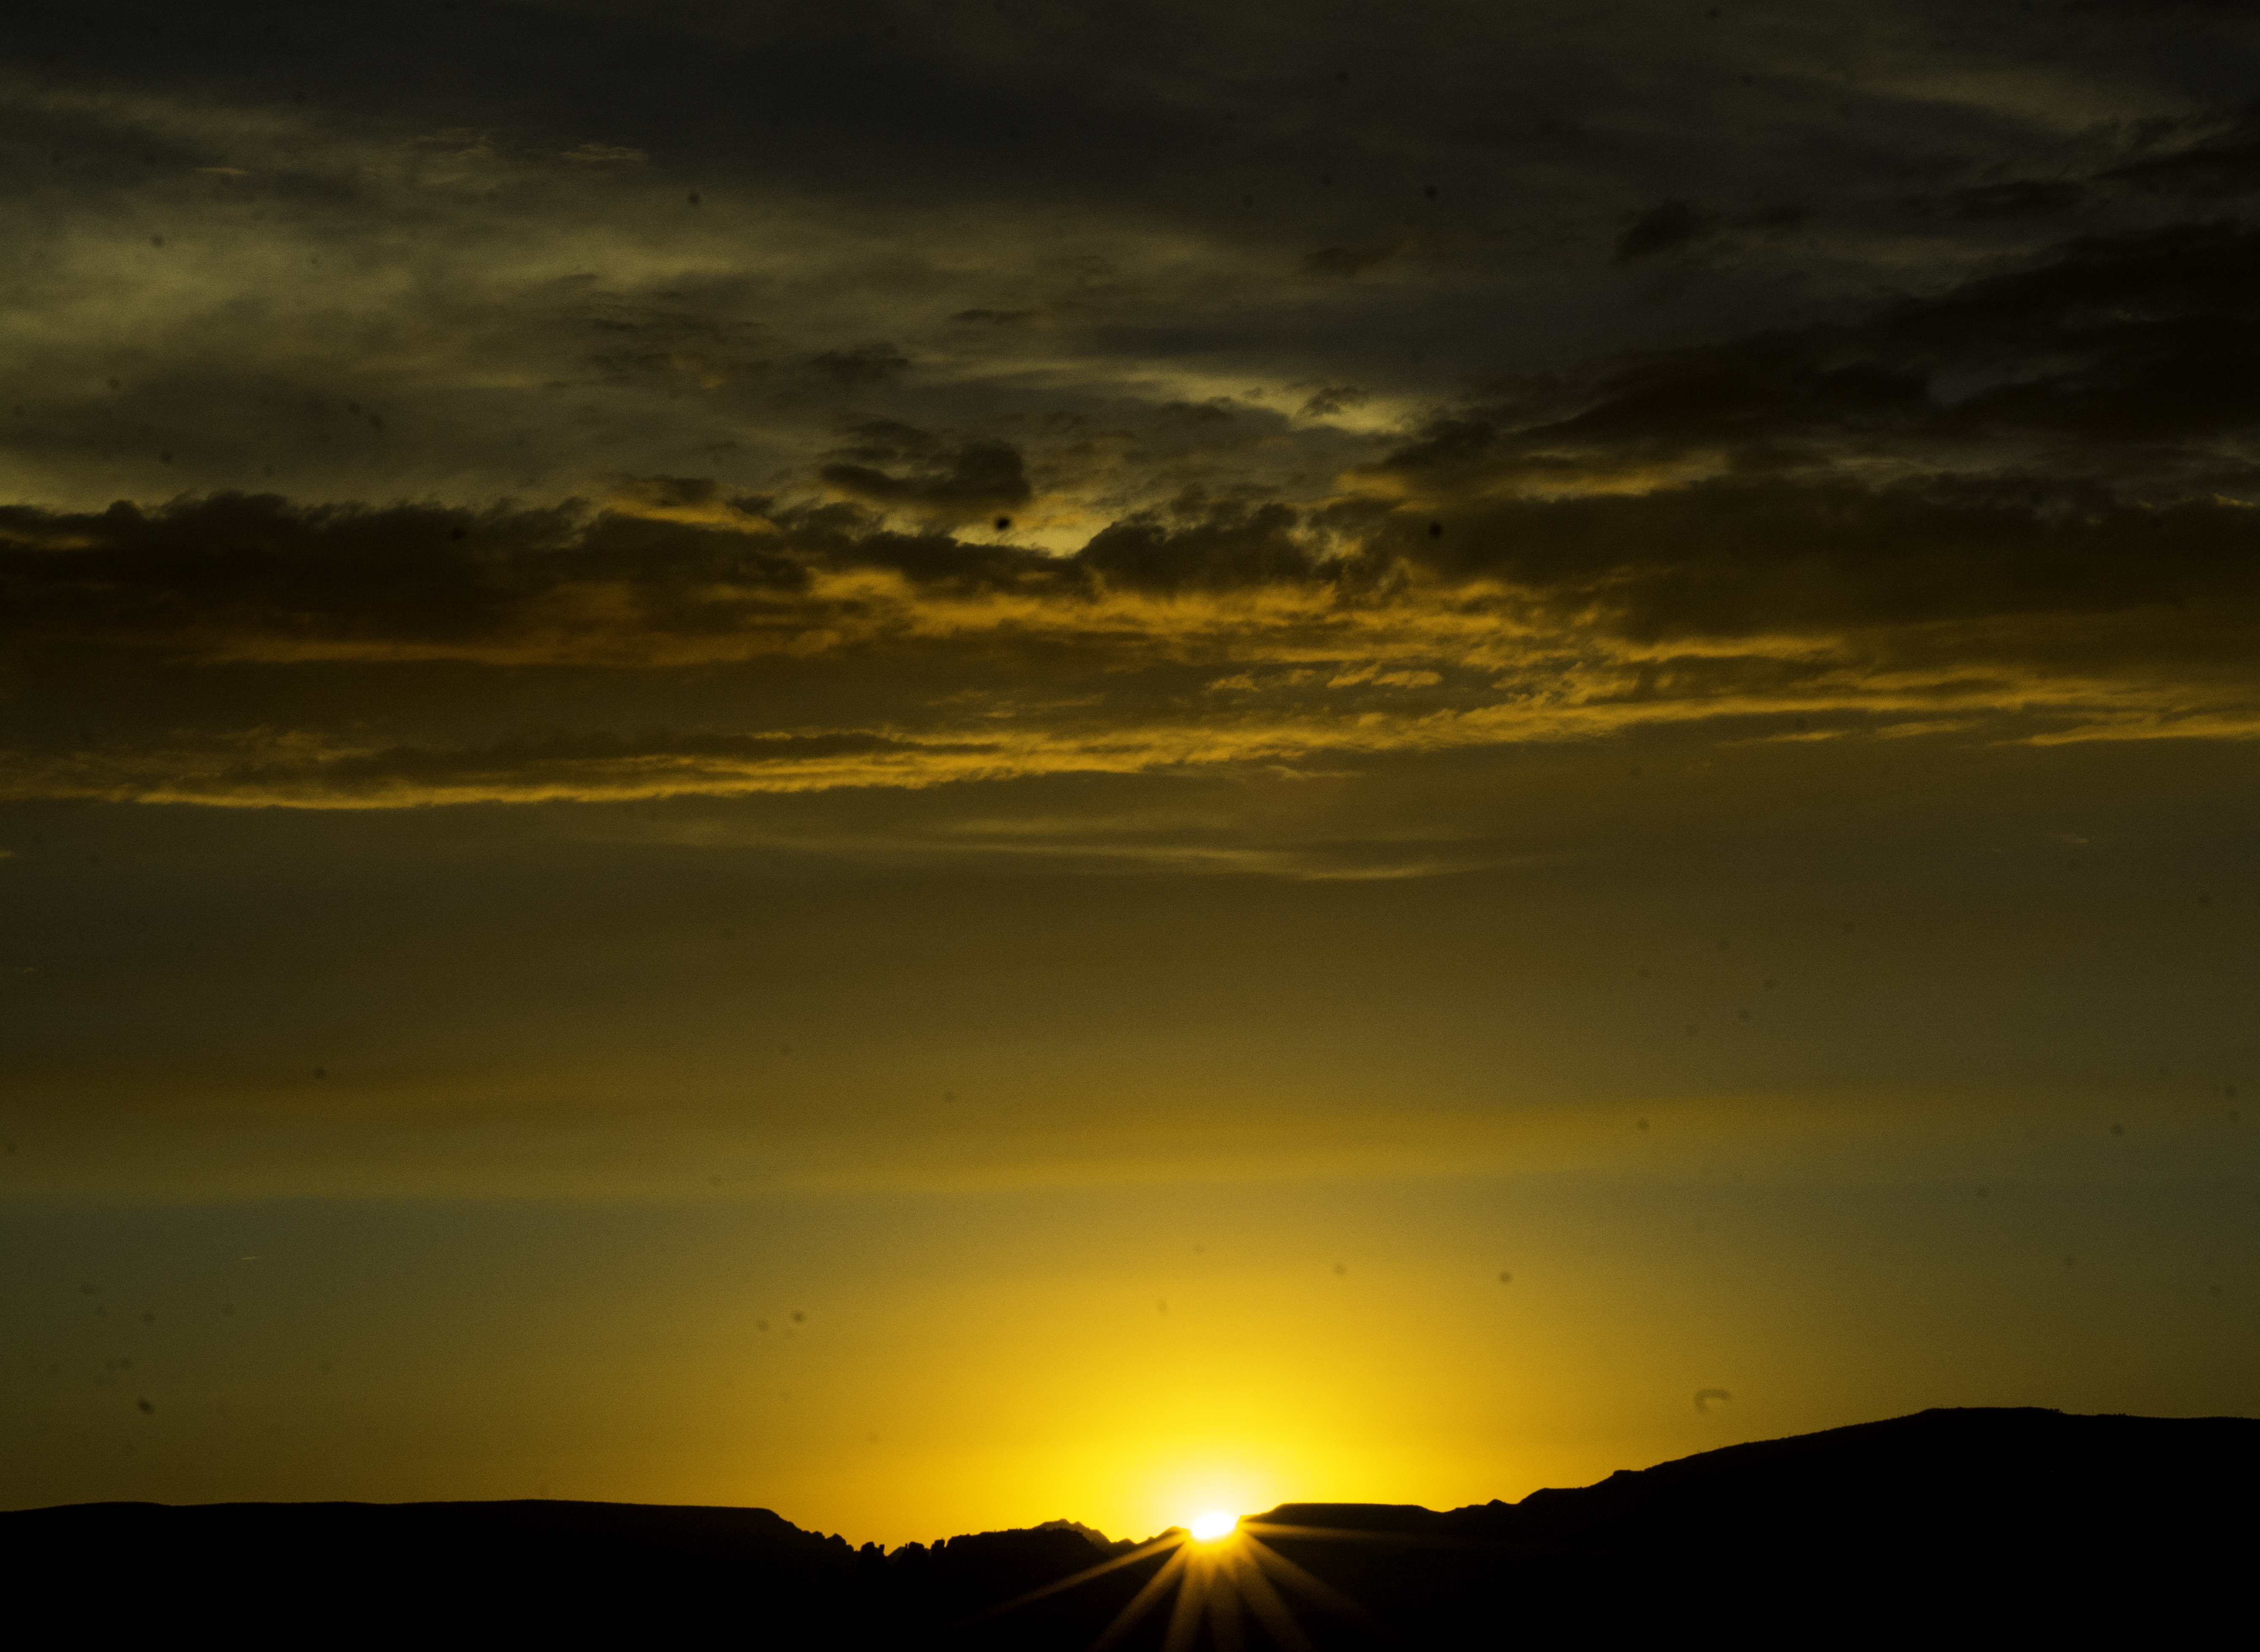
sea, horizon, cloud, sky, sun, sunrise, sunset, sunlight, morning, dawn, atmosphere, dusk, evening, palmtrees, wigwam, arizonapassages, palmsprings, wigwammotel, sedona, afterglow, red sky at morning